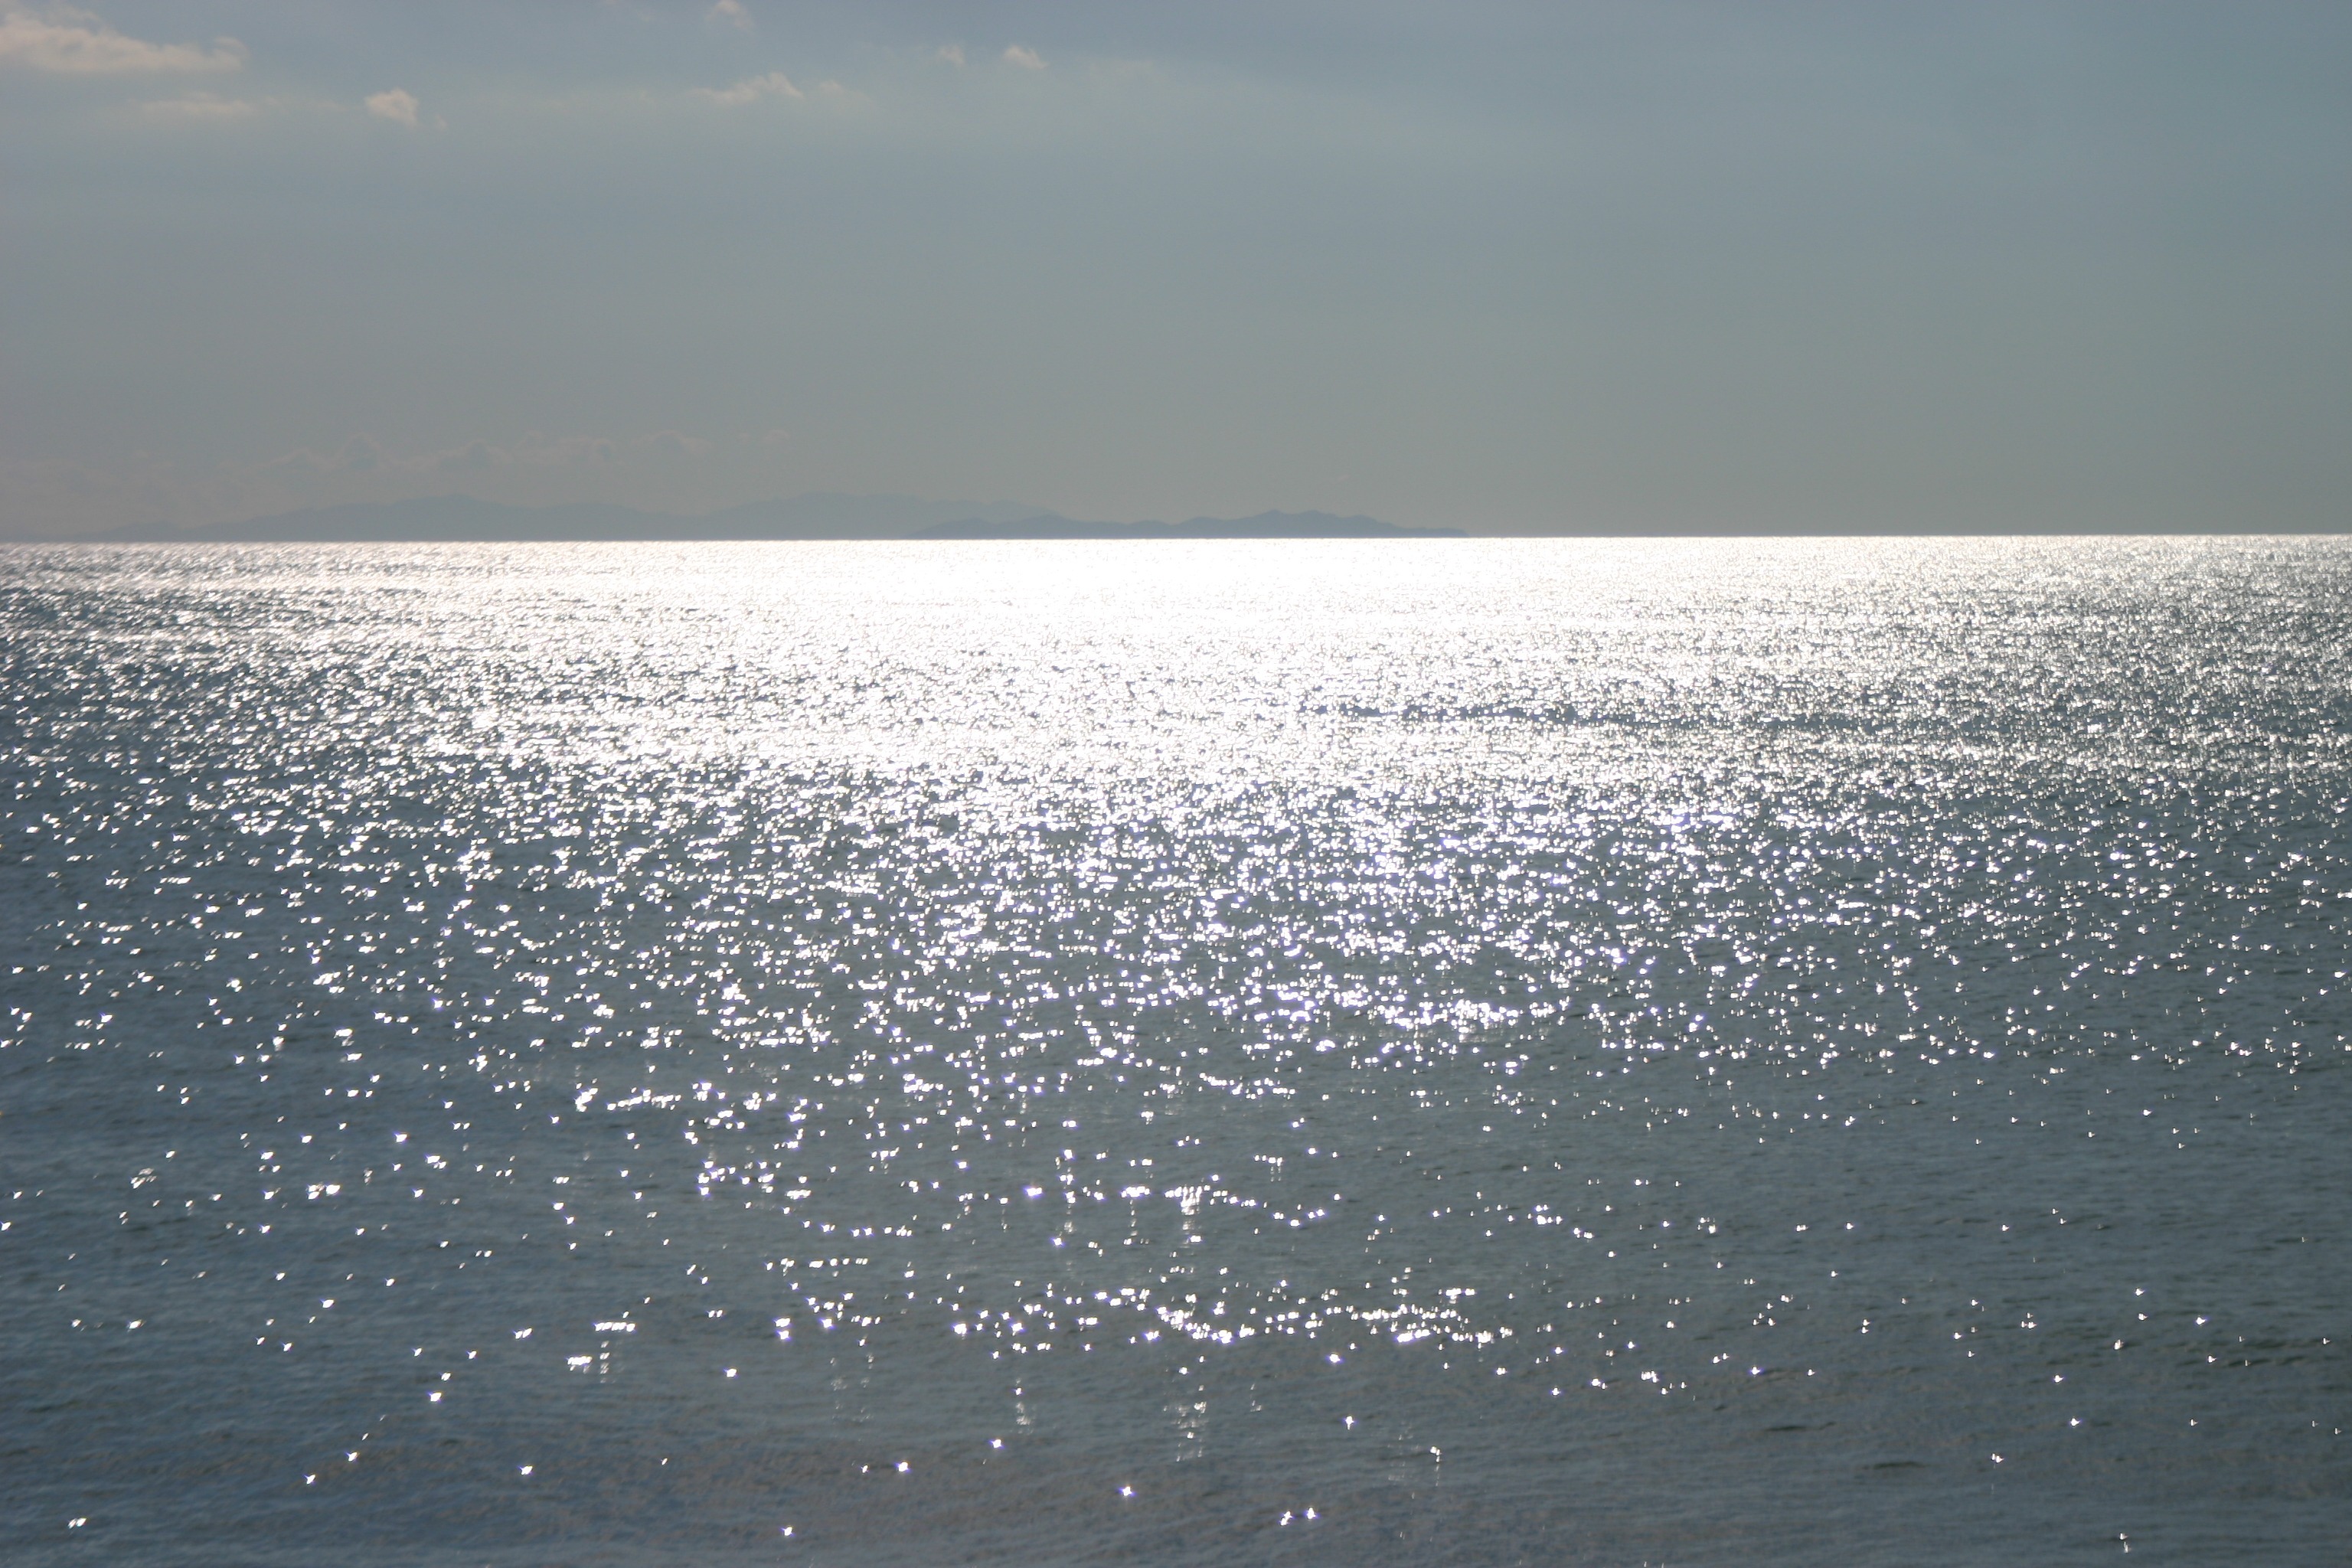
sea, coast, water, ocean, horizon, sun, sunlight, morning, shore, wave, lake, body of water, mirroring, back light, mudflat, atmospheric phenomenon, wind wave